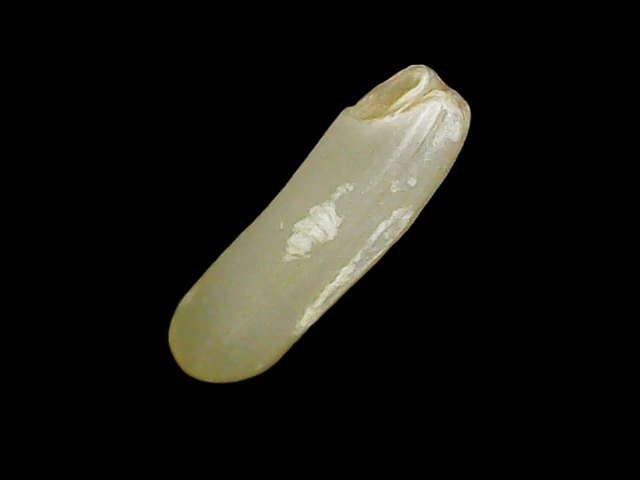
Rice variety: Binadhan8